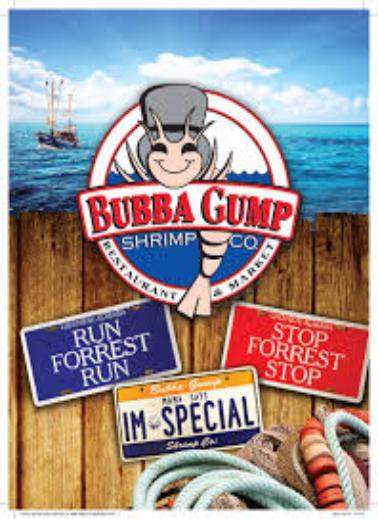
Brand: Bubba Gump Shrimp Company
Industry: Food